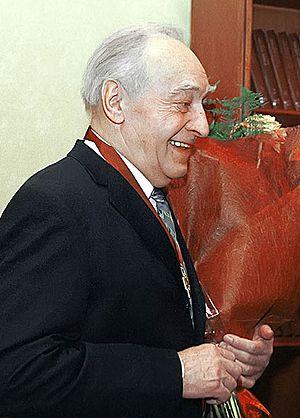
Viatcheslav Vassilievitch Tikhonov, né le 8 février 1928 à Pavlovski Possad, mort le 4 décembre 2009 à Moscou, est un acteur soviétique et russe.